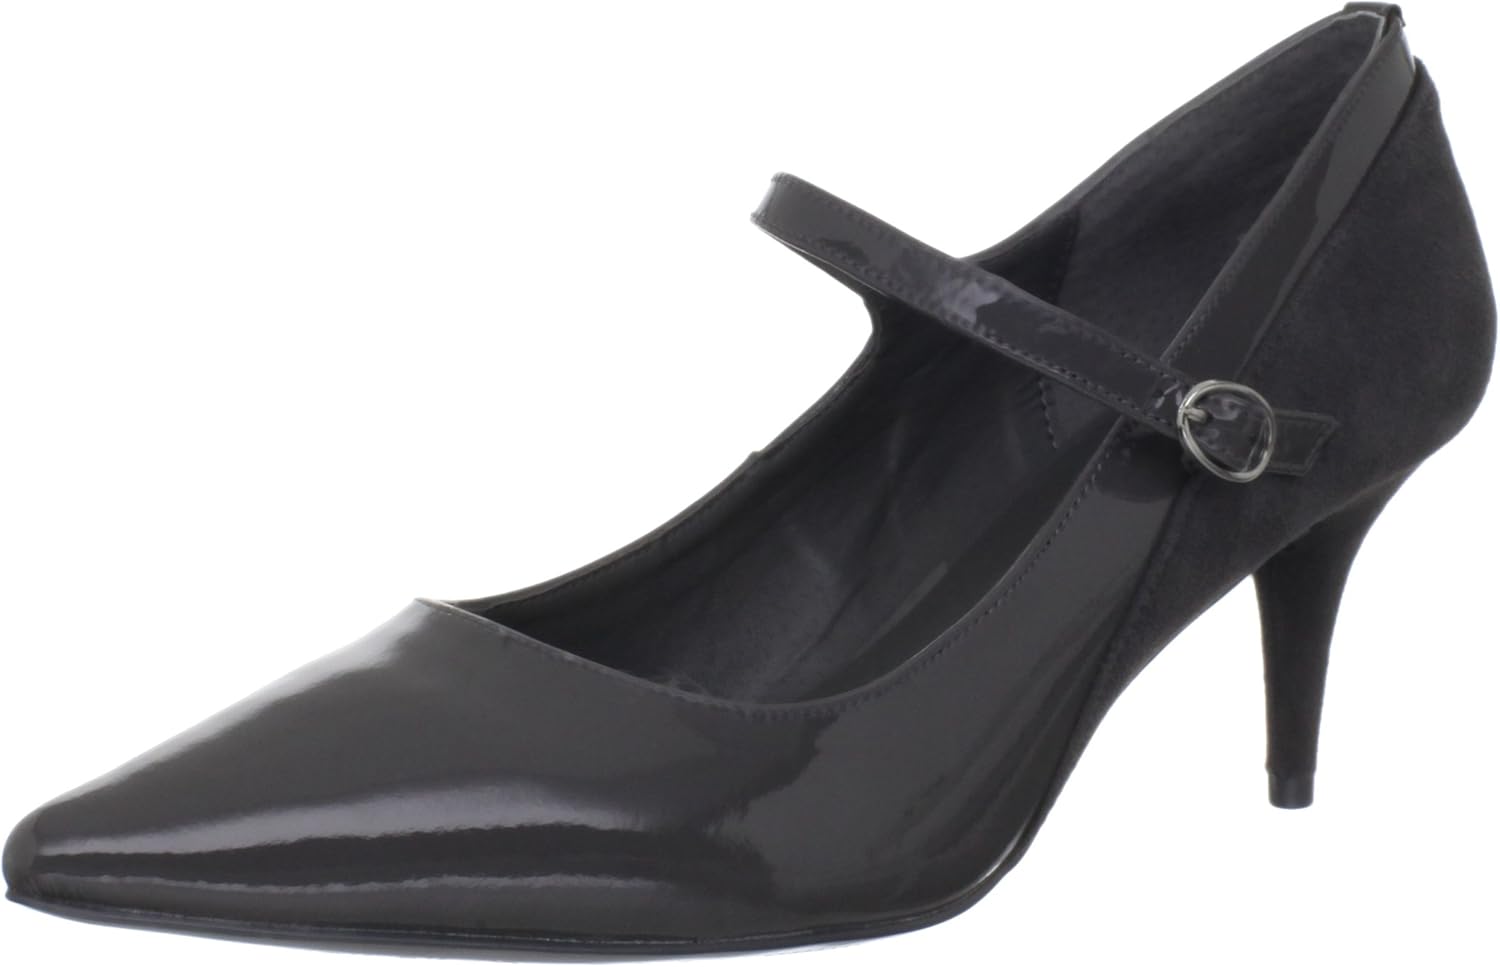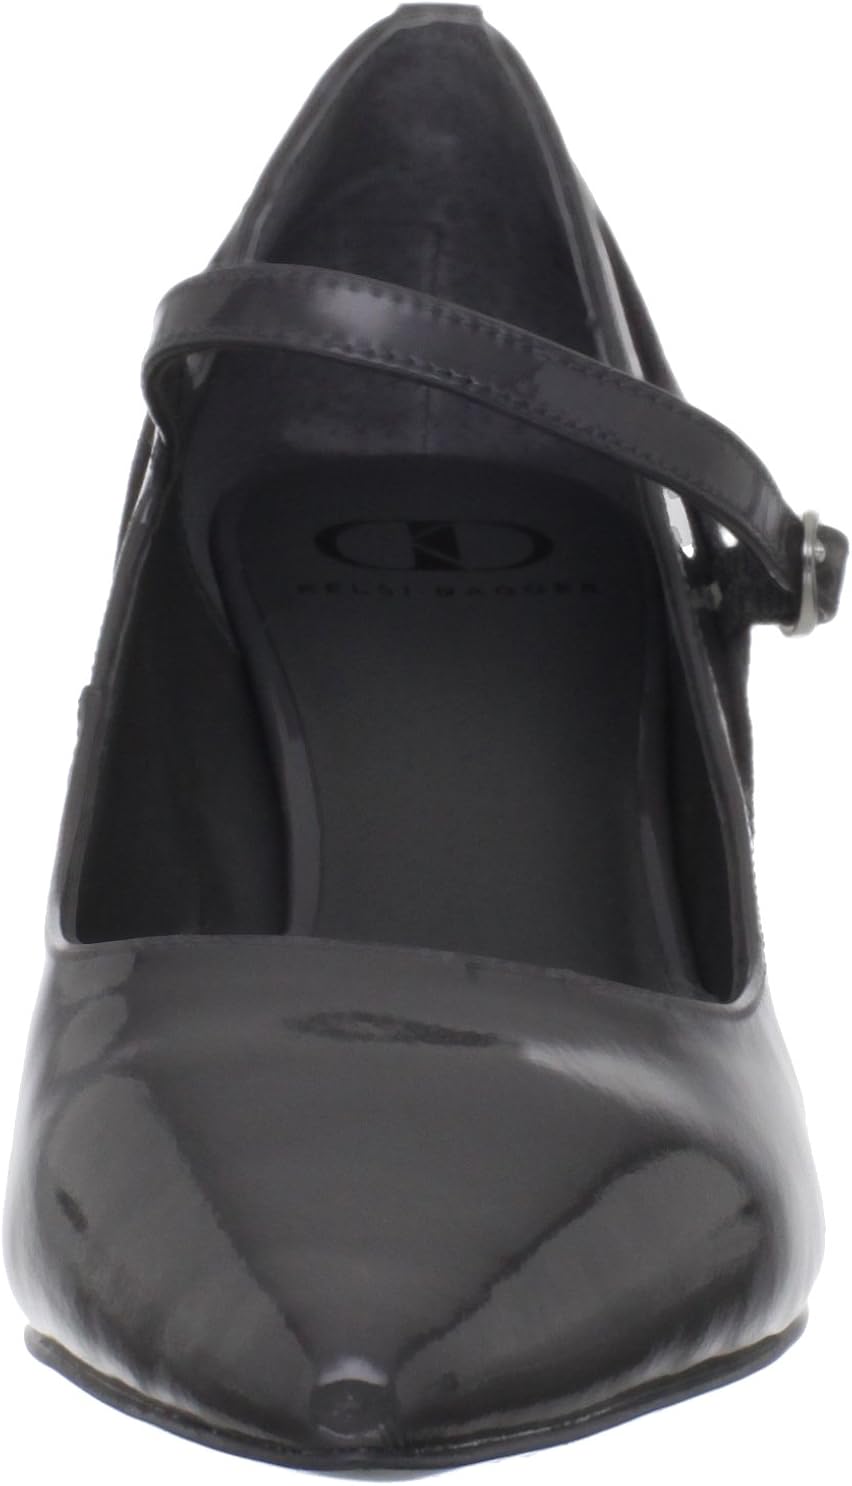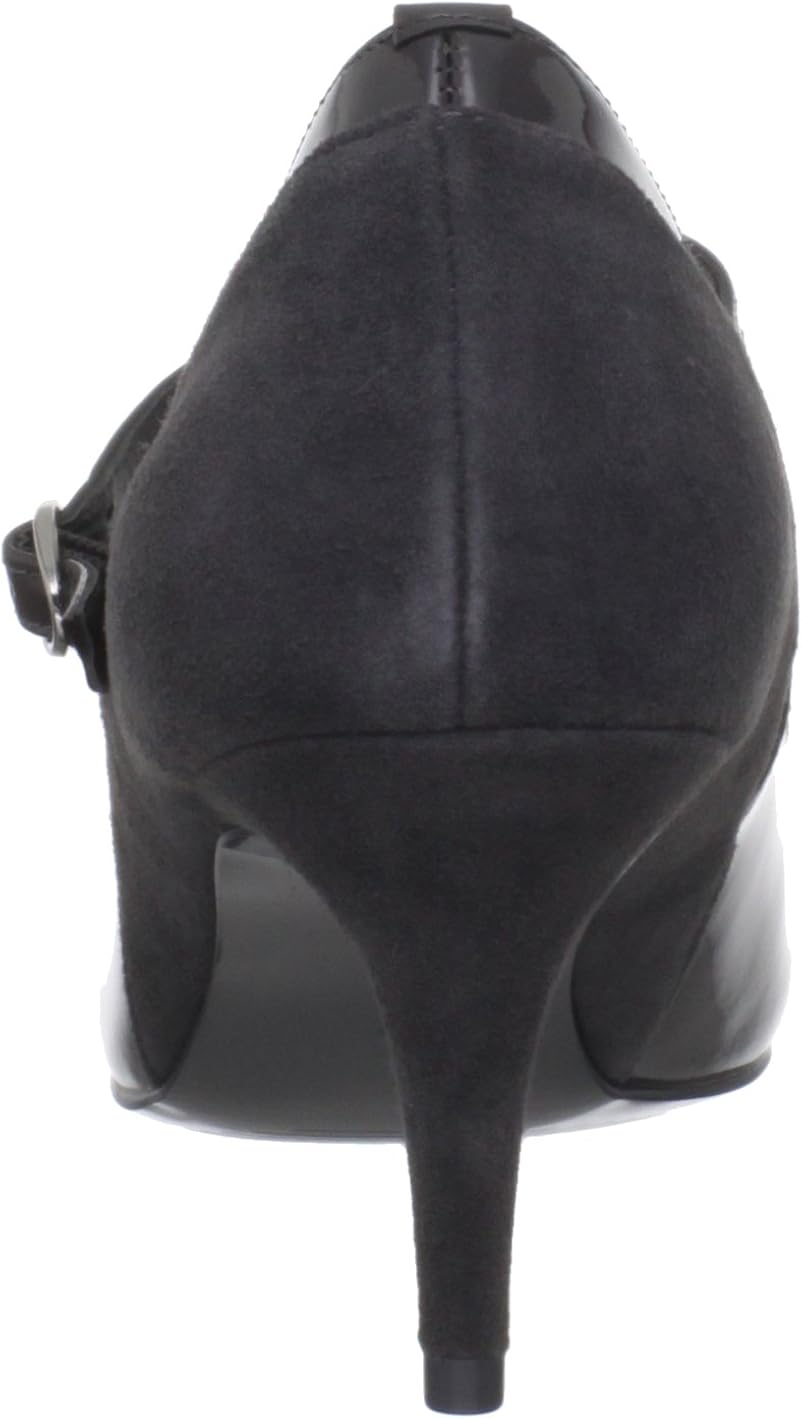
Kelsi Dagger Brooklyn Women's Esta Mary-Jane Pump
Category: AMAZON FASHION
Launched for summer 2009, Kelsi Dagger is a new concept from the PLV studio design team that brought you Pour La Victoire. After redefining how designer shoes should cost, feel and look, the team now turns toward another market segment. With Kelsi Dagger the taste level alone will cause some serious commotion among the entrenched mass-geared brands. Kelsi Dagger's vision is to be truly in tune with girls who have their own personal style and want products to stir them emotionally, while not hurting them financially. Of course Kelsi Dagger is not for everybody--only those fearless enough to follow their dreams and lead by example.
Features: 100% Leather | Synthetic sole | Heel measures approximately 2.5" | Breathable leather lining | Padded socks